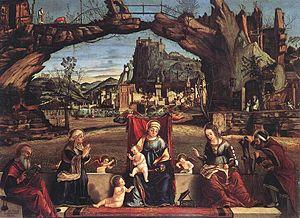
La sacra conversazione, traduit de l'italien au français par « conversation sacrée » ou plus rarement, « sainte conversation », est un thème artistique religieux chrétien qui s'épanouit à partir du XVᵉ siècle dans l'Italie du nord et en Flandre, au moment de la Renaissance et qui perdure durant deux siècles avant d'inspirer une peinture de genre à caractère profane.
La collection Campana est une collection d'œuvres d'art regroupée au XIXᵉ siècle par Giampietro Campana.